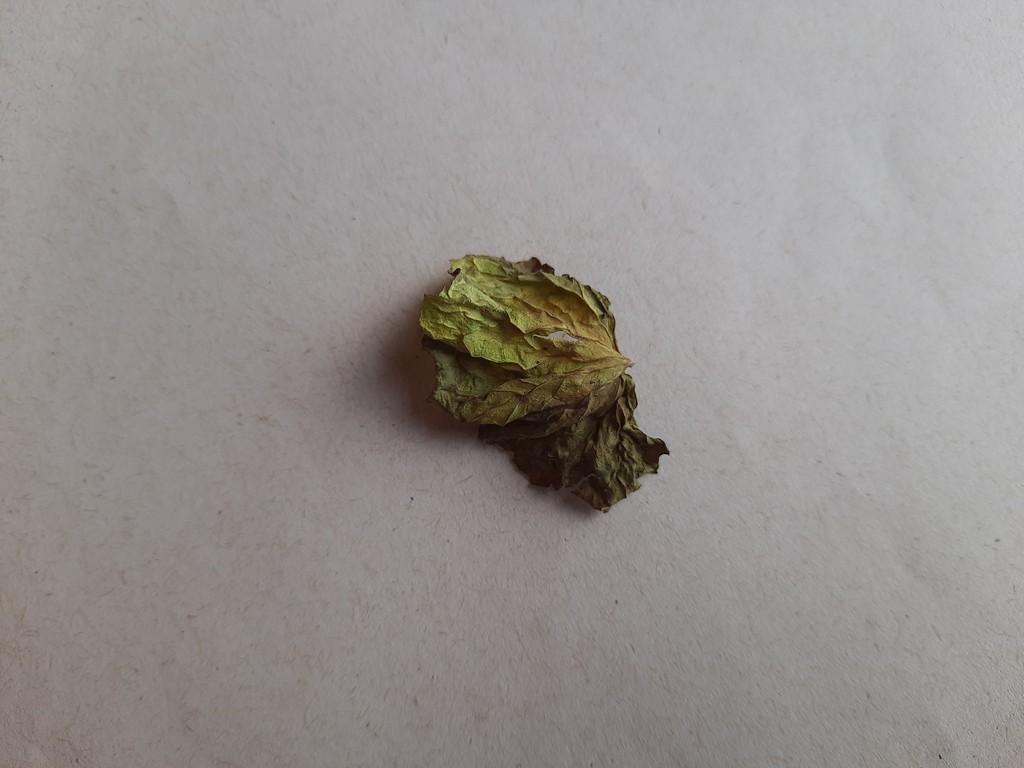
Label: Dried